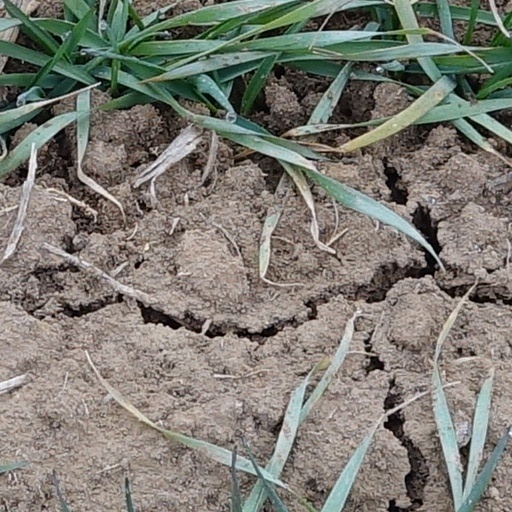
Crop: wheat